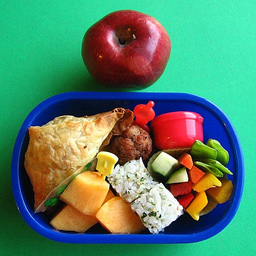
Label: Apple